National Poetry Library

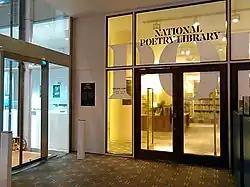

The National Poetry Library is a free public collection housed at Royal Festival Hall in London's Southbank Centre. Situated on the fifth floor of the Royal Festival Hall, overlooking the river Thames, the library aims to hold all contemporary UK poetry publications since 1912. It houses the largest collection in Britain, numbering over 200,000 items, including works by small presses. It also holds audio and video materials, critical texts and works for children for loan and reference.